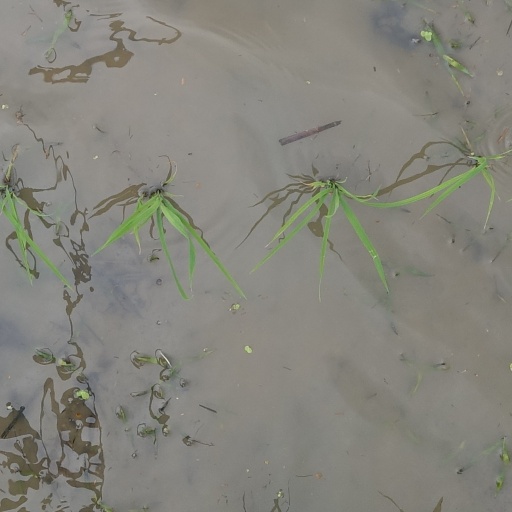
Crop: rice